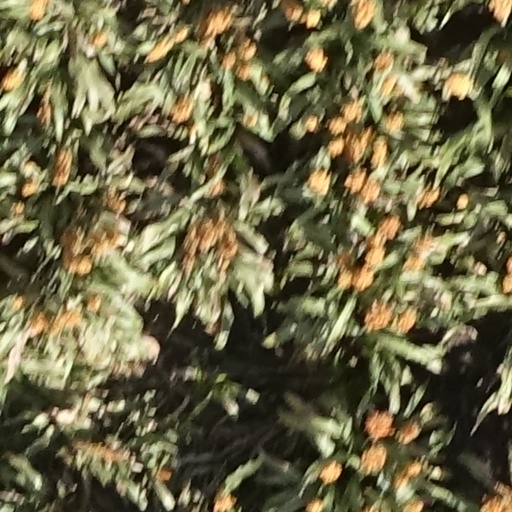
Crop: sorghum